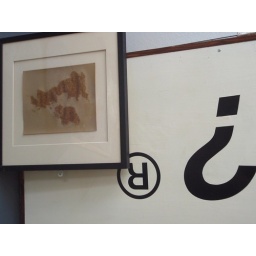
GB in mixed spice on sand paper